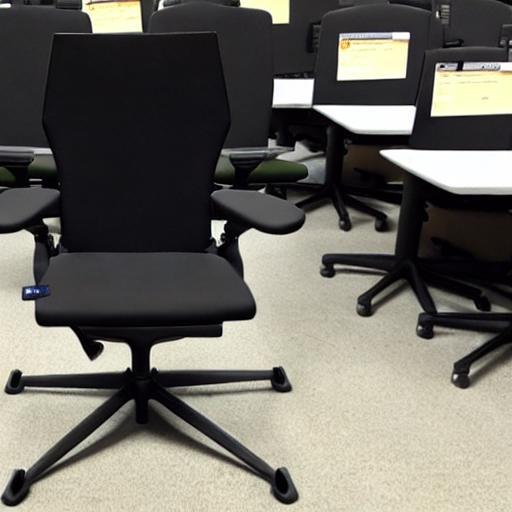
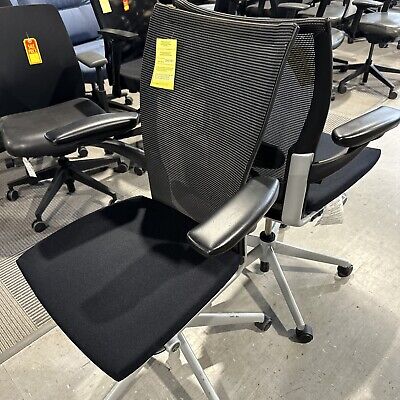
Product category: items_chair
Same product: no